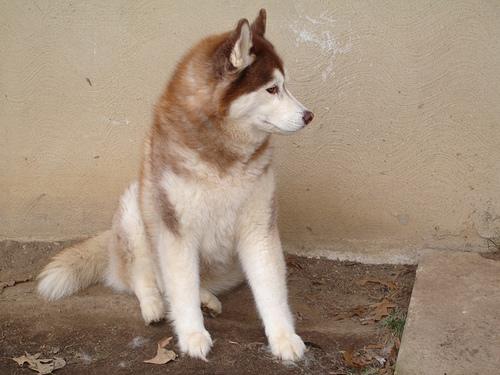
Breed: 1160-n000003-Siberian_husky